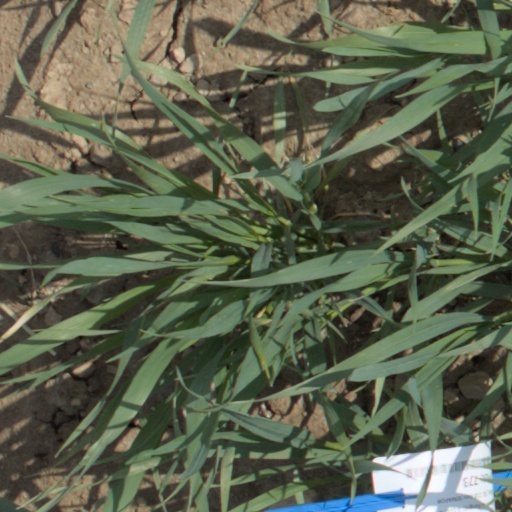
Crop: wheat